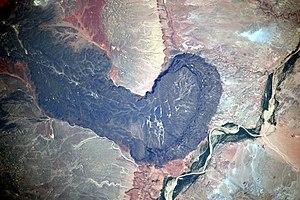
Le champ volcanique San Francisco, ou champ volcanique de San Francisco est une zone volcanique du nord de l'Arizona, au nord de Flagstaff, aux États-Unis d'Amérique. Le champ s'étend sur 4 700 km² de la limite sud du plateau du Colorado.